Page Field

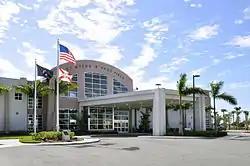
Base Operations at Page Field opened August 2011

Page Field covers 588 acres (238 ha) at an elevation of 17 feet (5 m). It has two asphalt paved runways: 5/23 is 6,406 by 150 feet (1,953 x 46 m) and 13/31 is 4,910 by 150 feet (1,497 x 46 m).